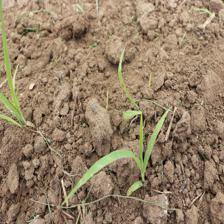
Label: Sorghum